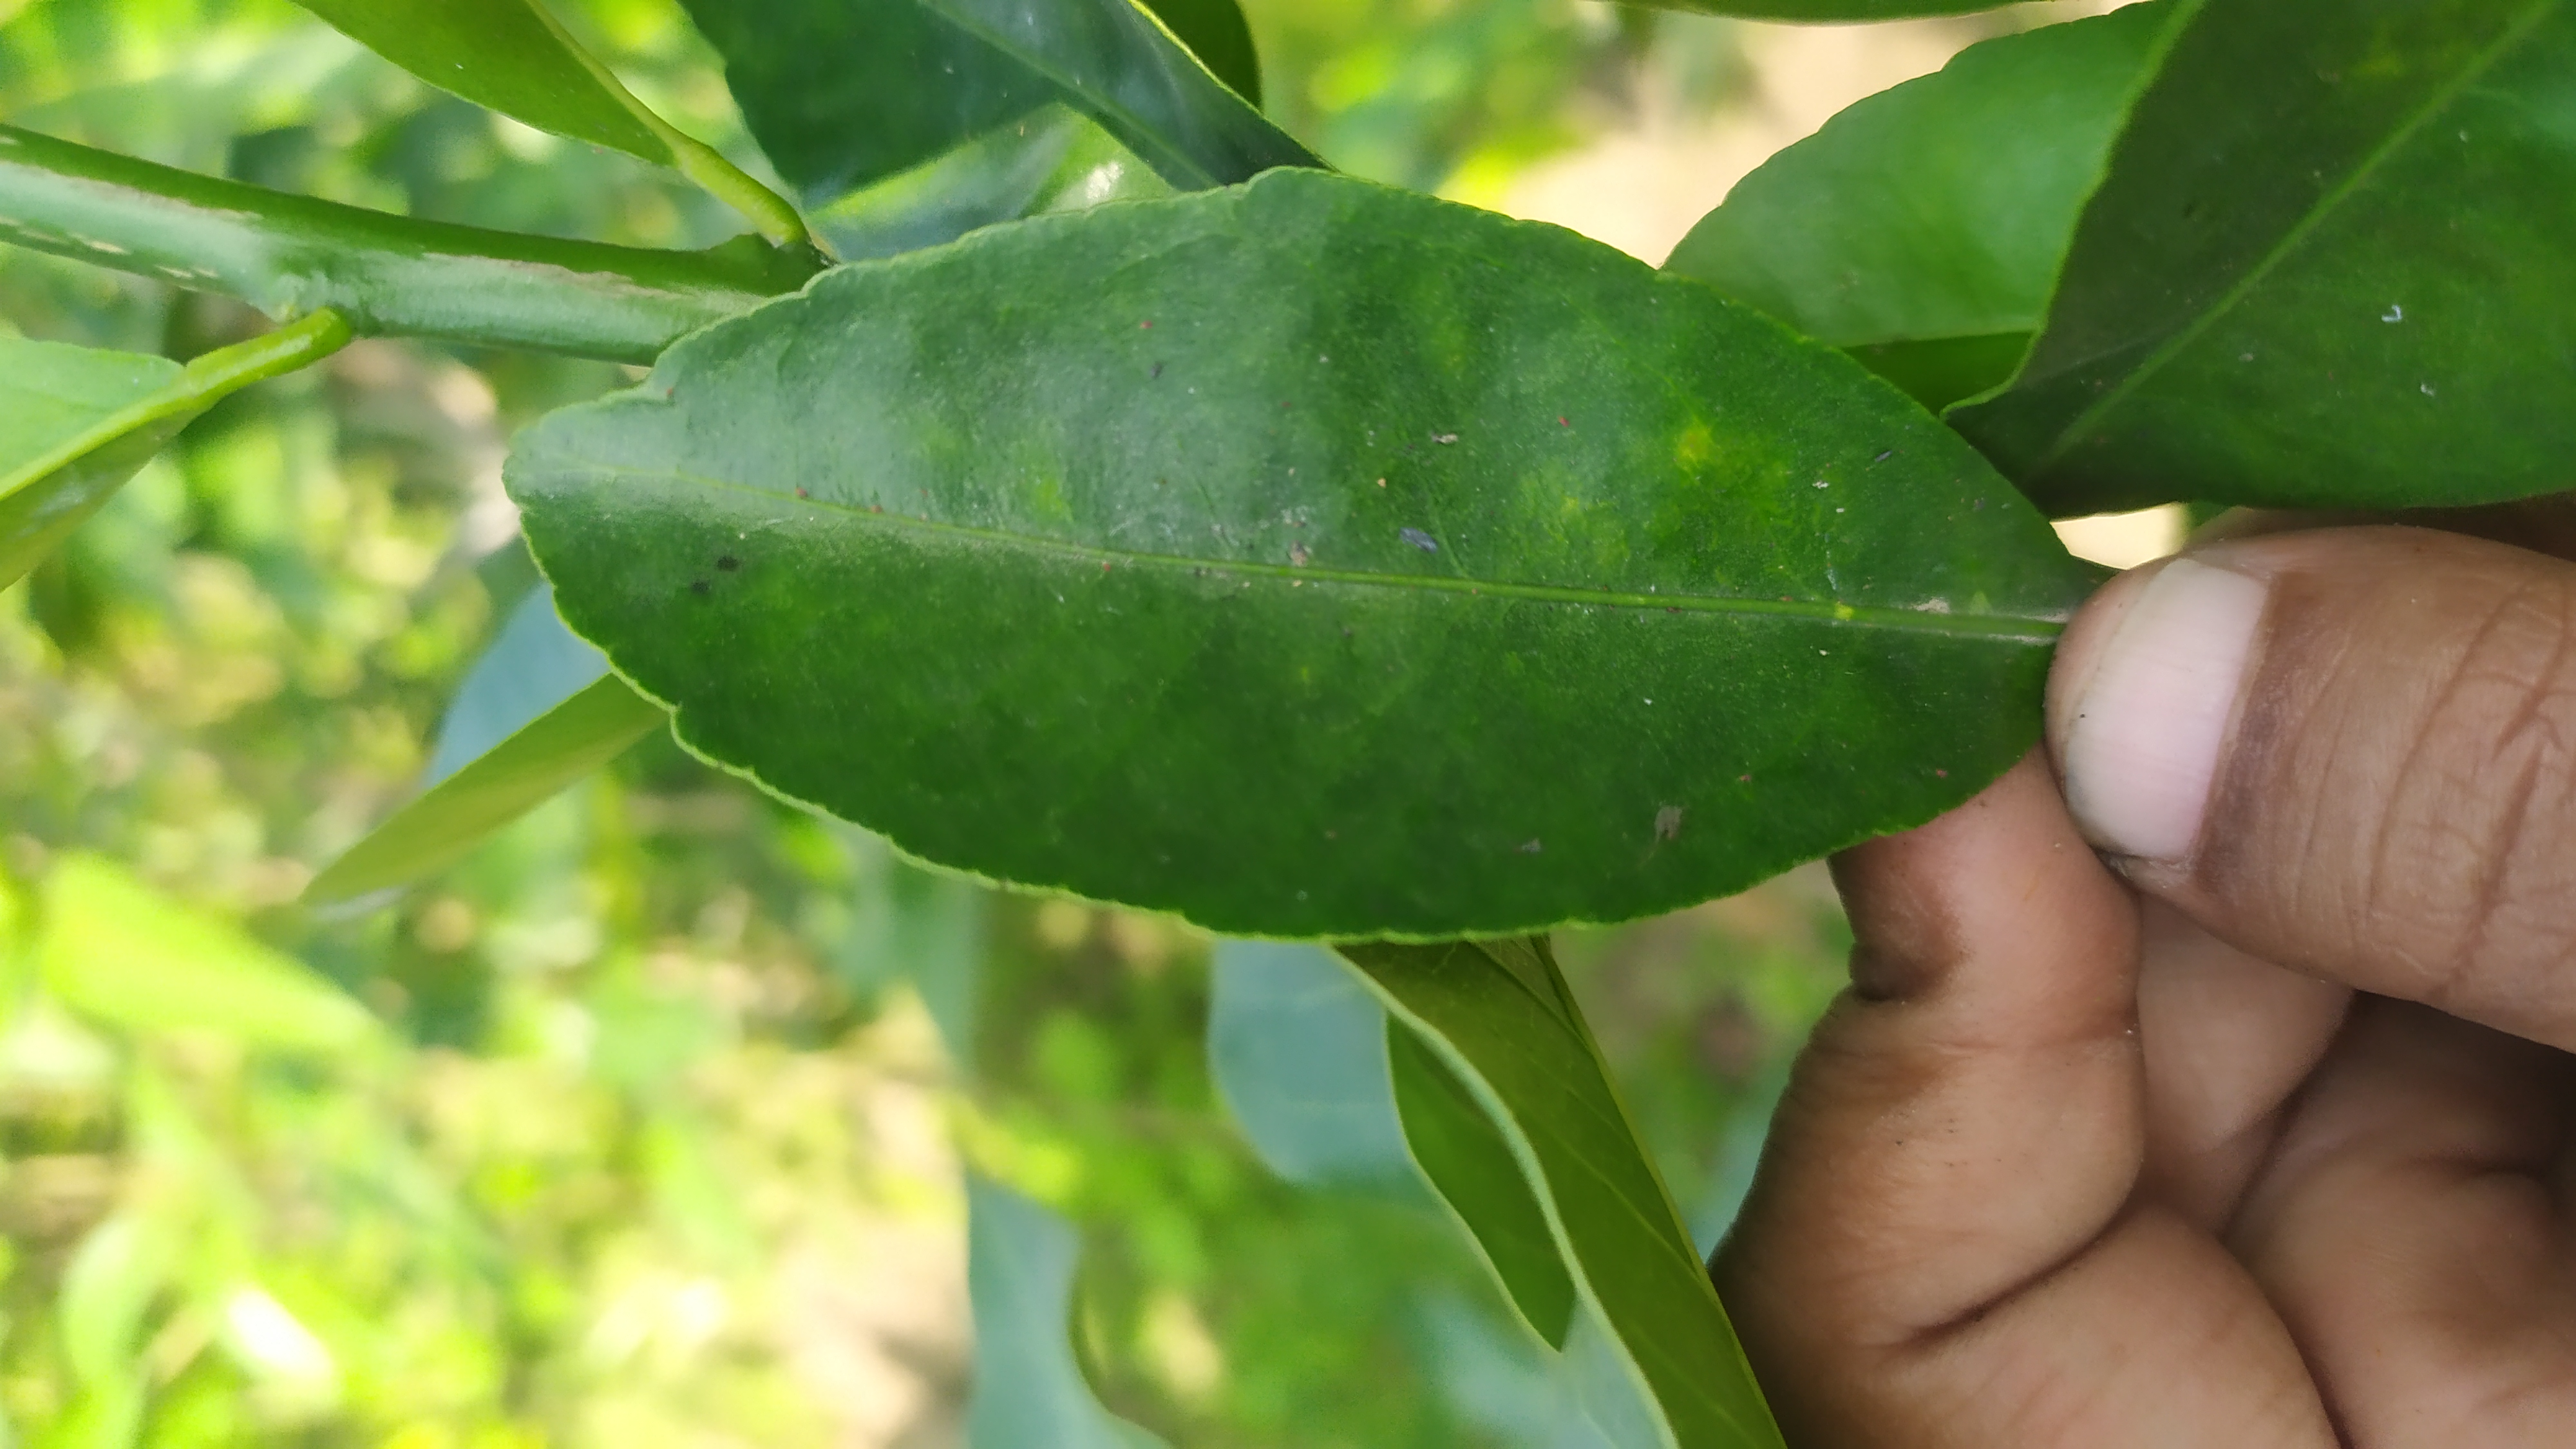
Mandarin leaf variety: Mandaring